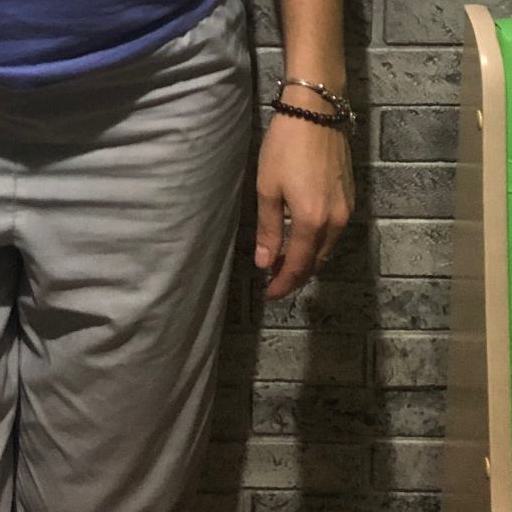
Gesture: no_gesture